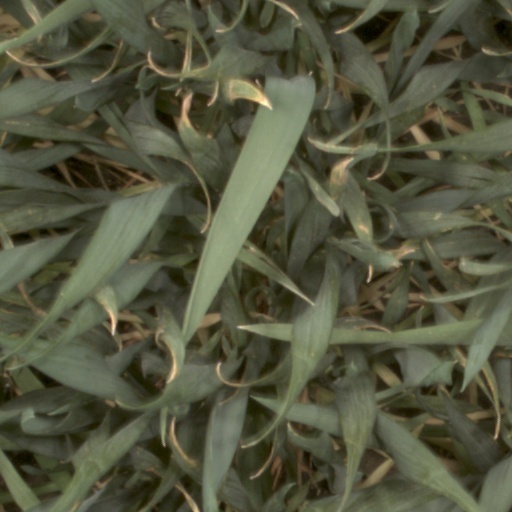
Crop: wheat